Dieupentale

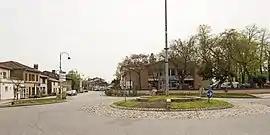
The roundabout on the "Route de Toulouse"

Dieupentale is a commune in the Tarn-et-Garonne department in the Occitanie region in southern France. Dieupentale station has rail connections to Toulouse, Montauban and Brive-la-Gaillarde.